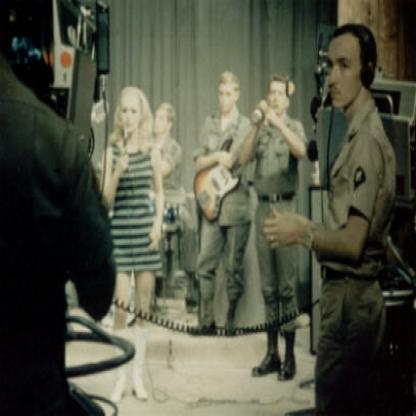
Scene: Indoor